Magliaso railway station

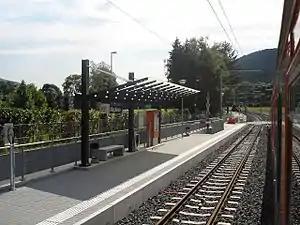
The station platform in 2007

Magliaso railway station is a railway station in the municipality of Magliaso in the Swiss canton of Ticino. The station is on the metre gauge Lugano–Ponte Tresa railway (FLP), between Lugano and Ponte Tresa.